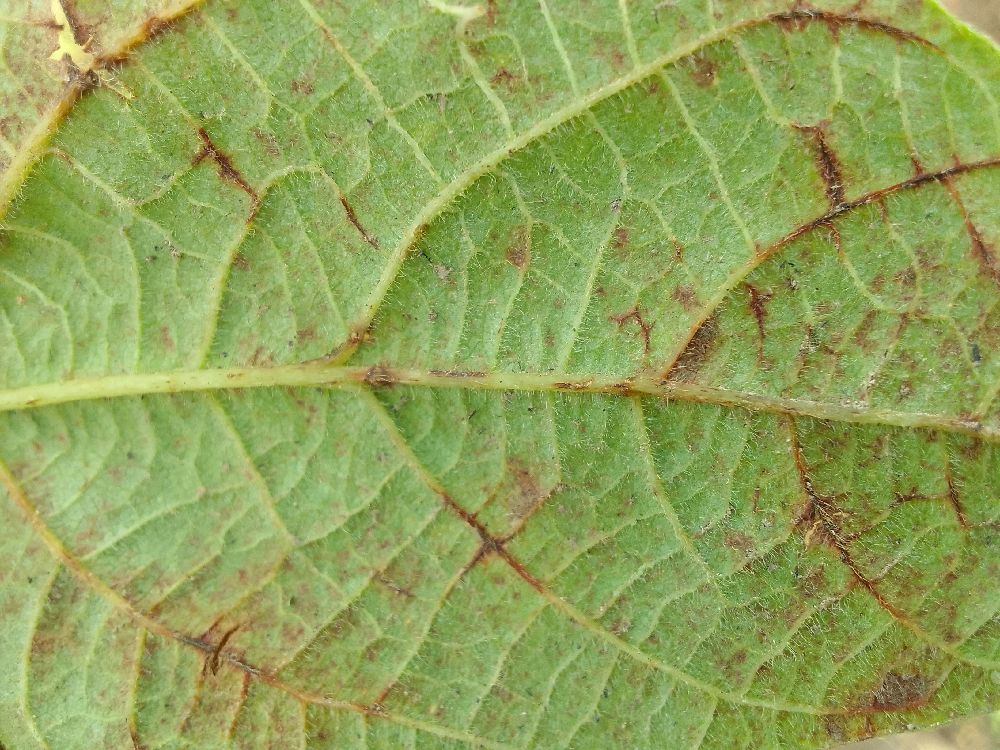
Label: anthracnose